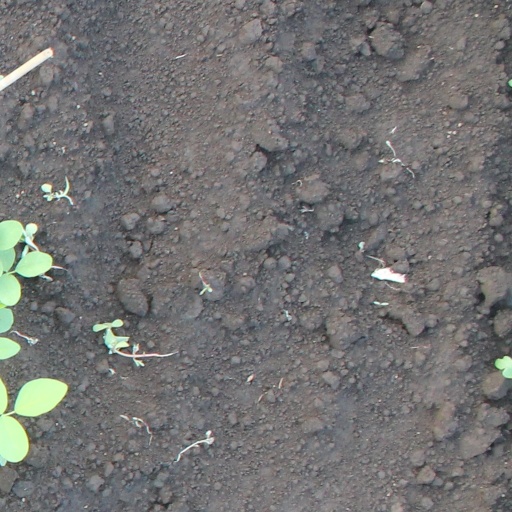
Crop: soybean